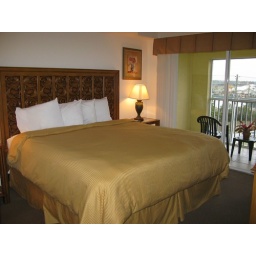
Master bedroom with access to screened in balcony